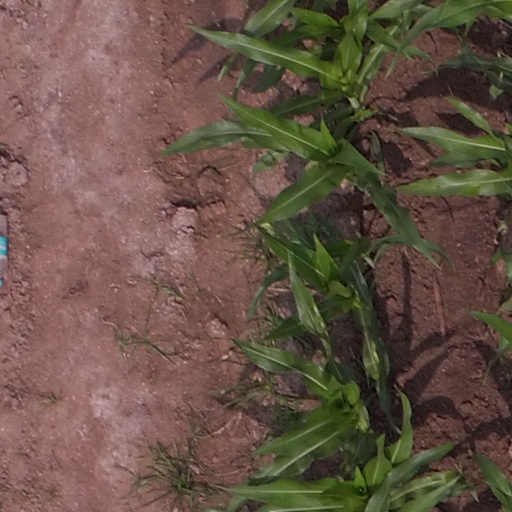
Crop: maize; corn